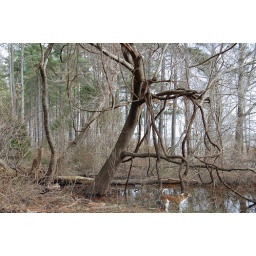
hunting dog by psychedelic tree